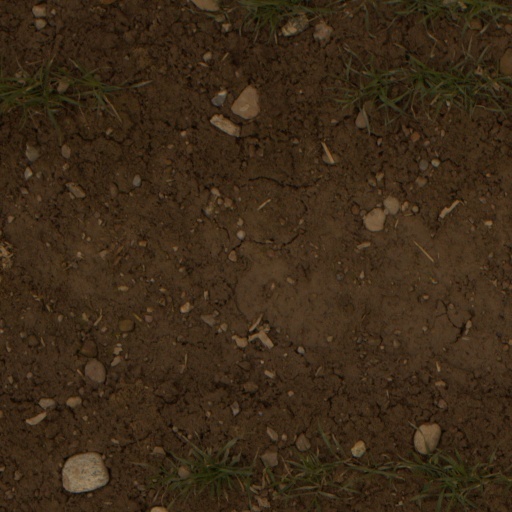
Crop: wheat